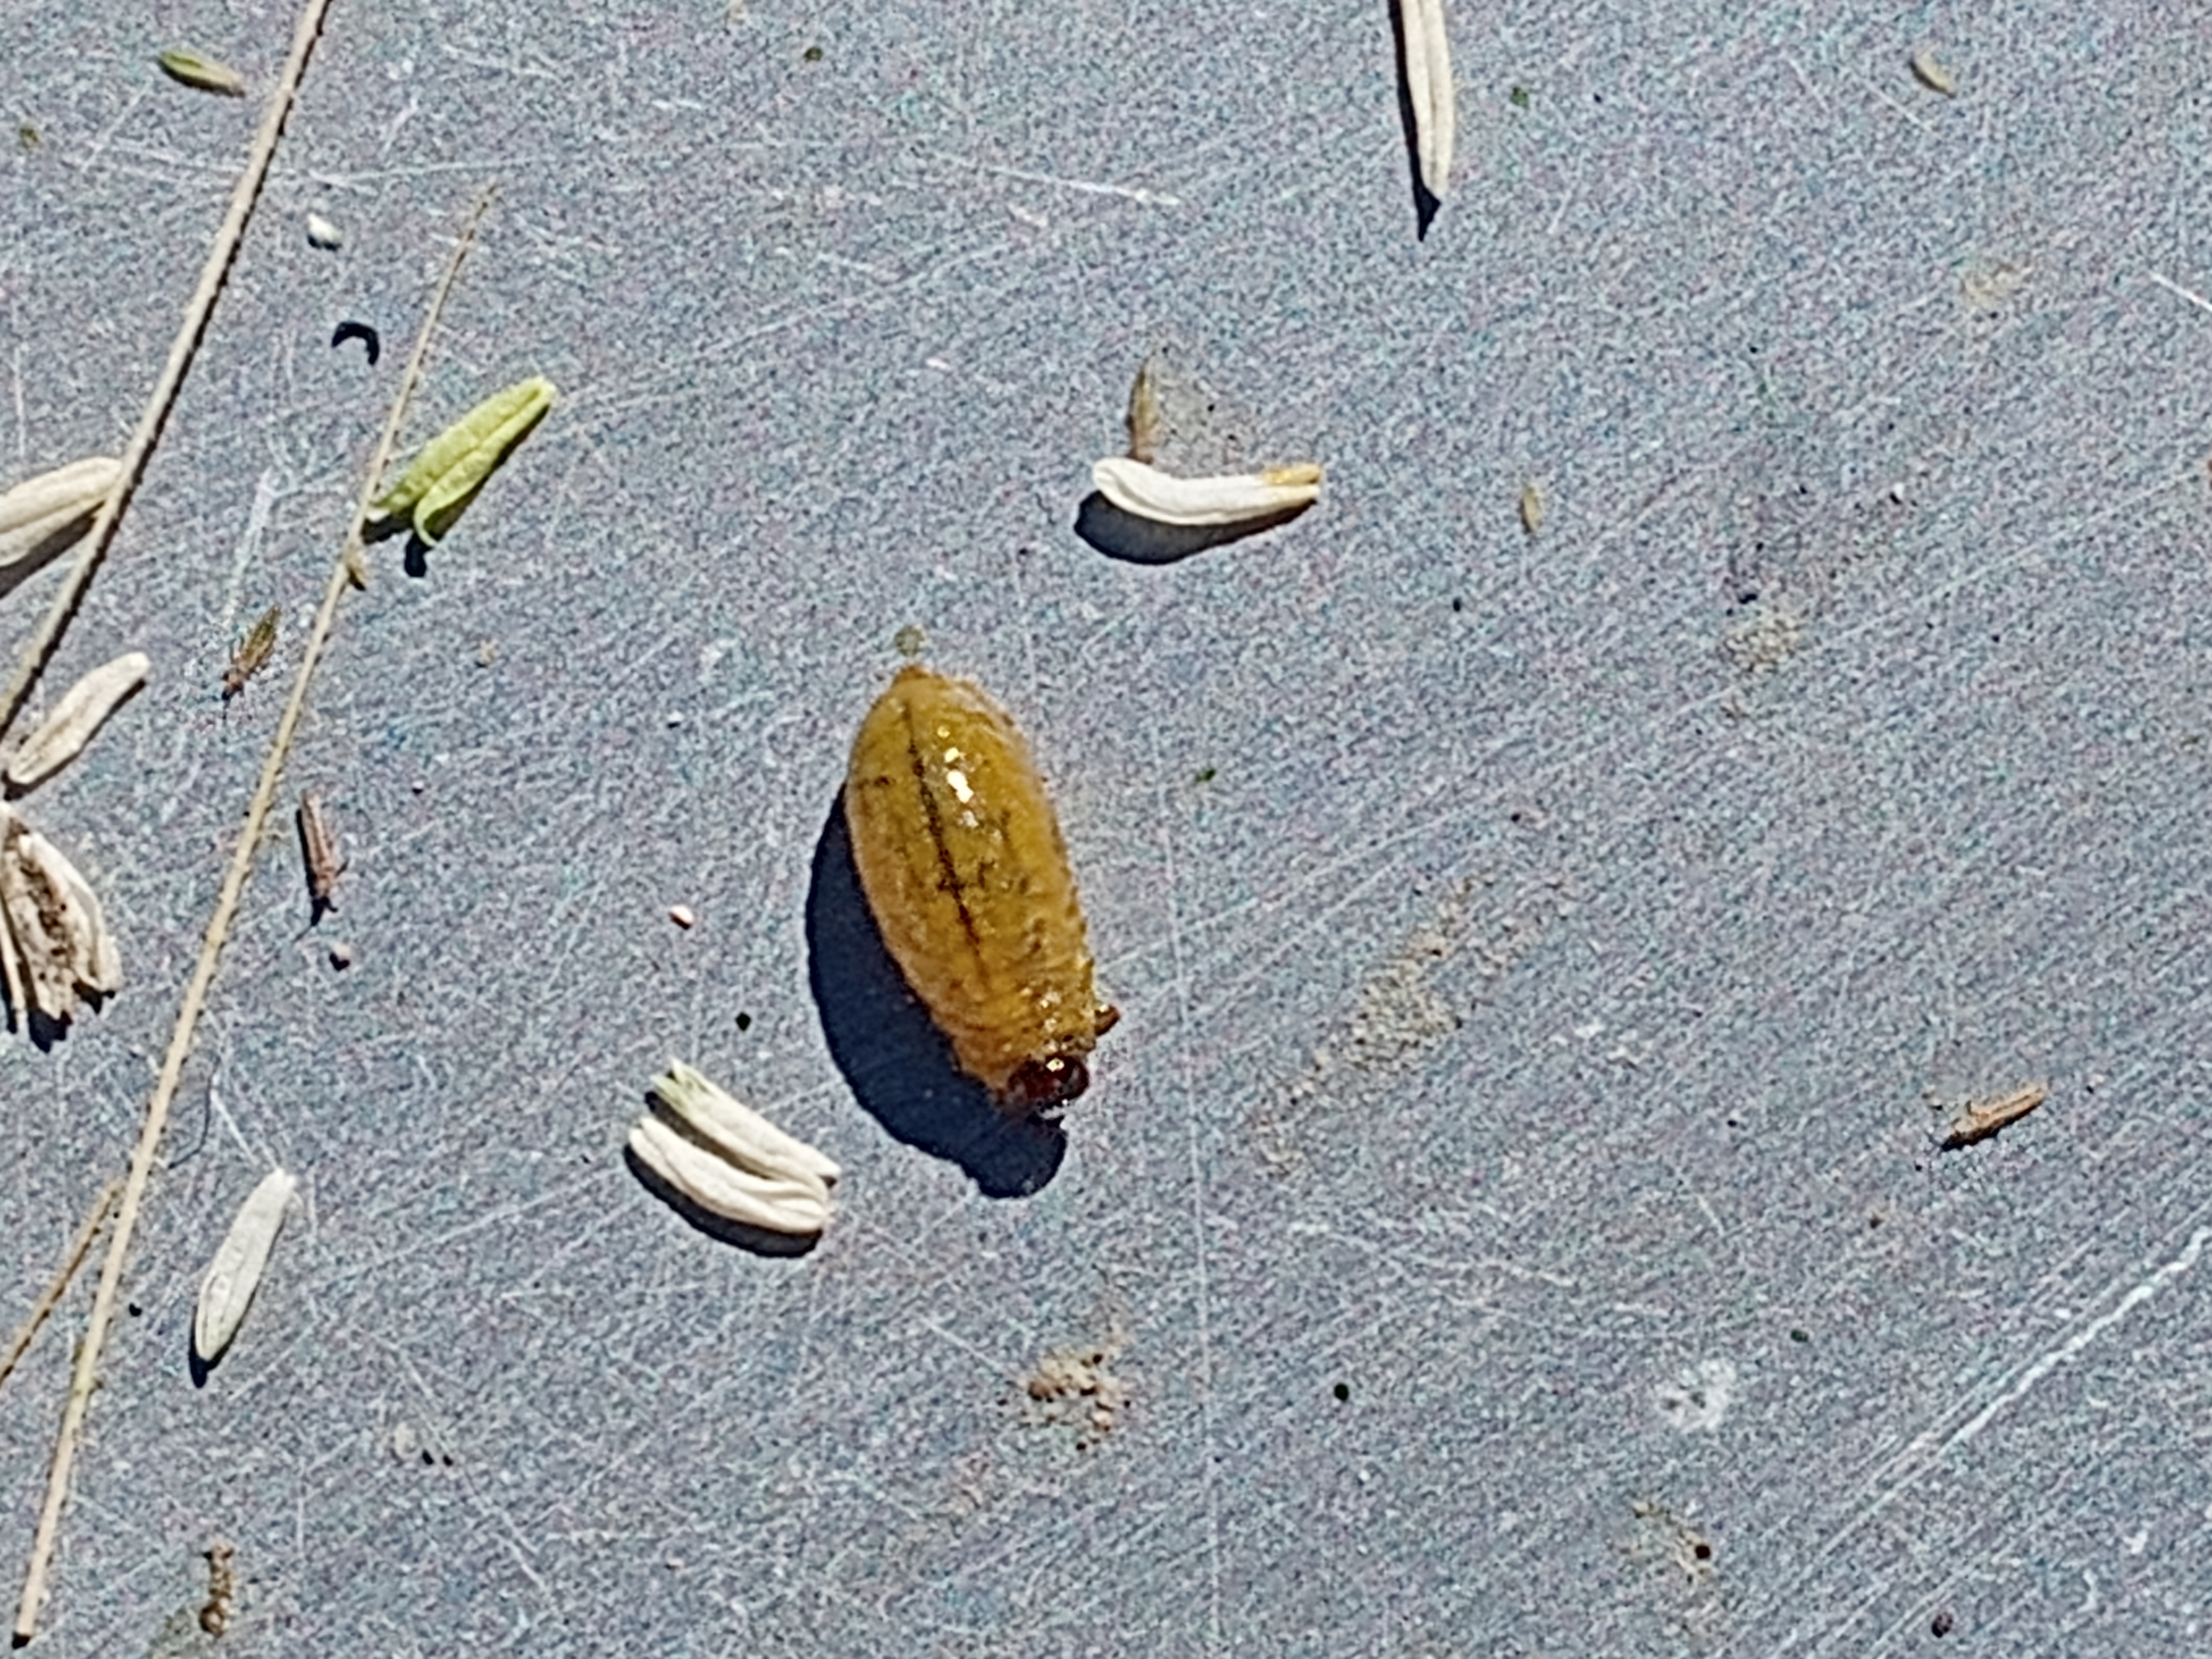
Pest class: predators